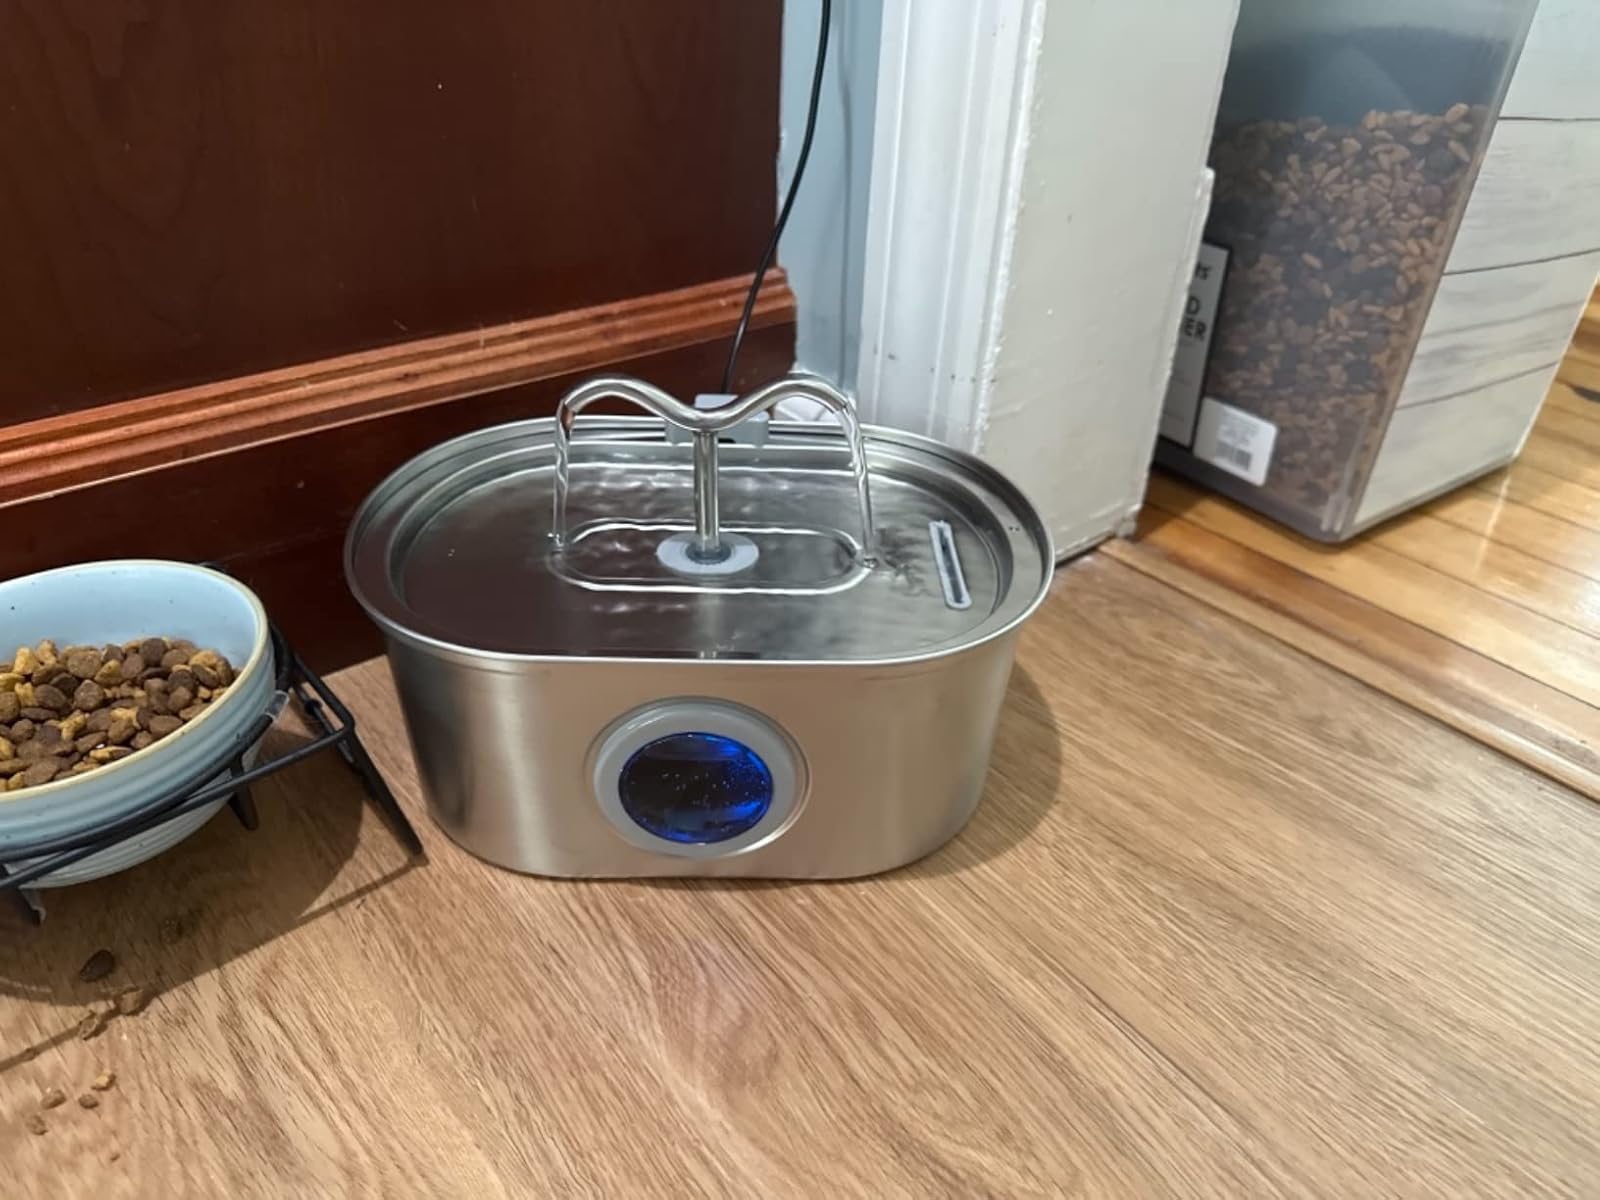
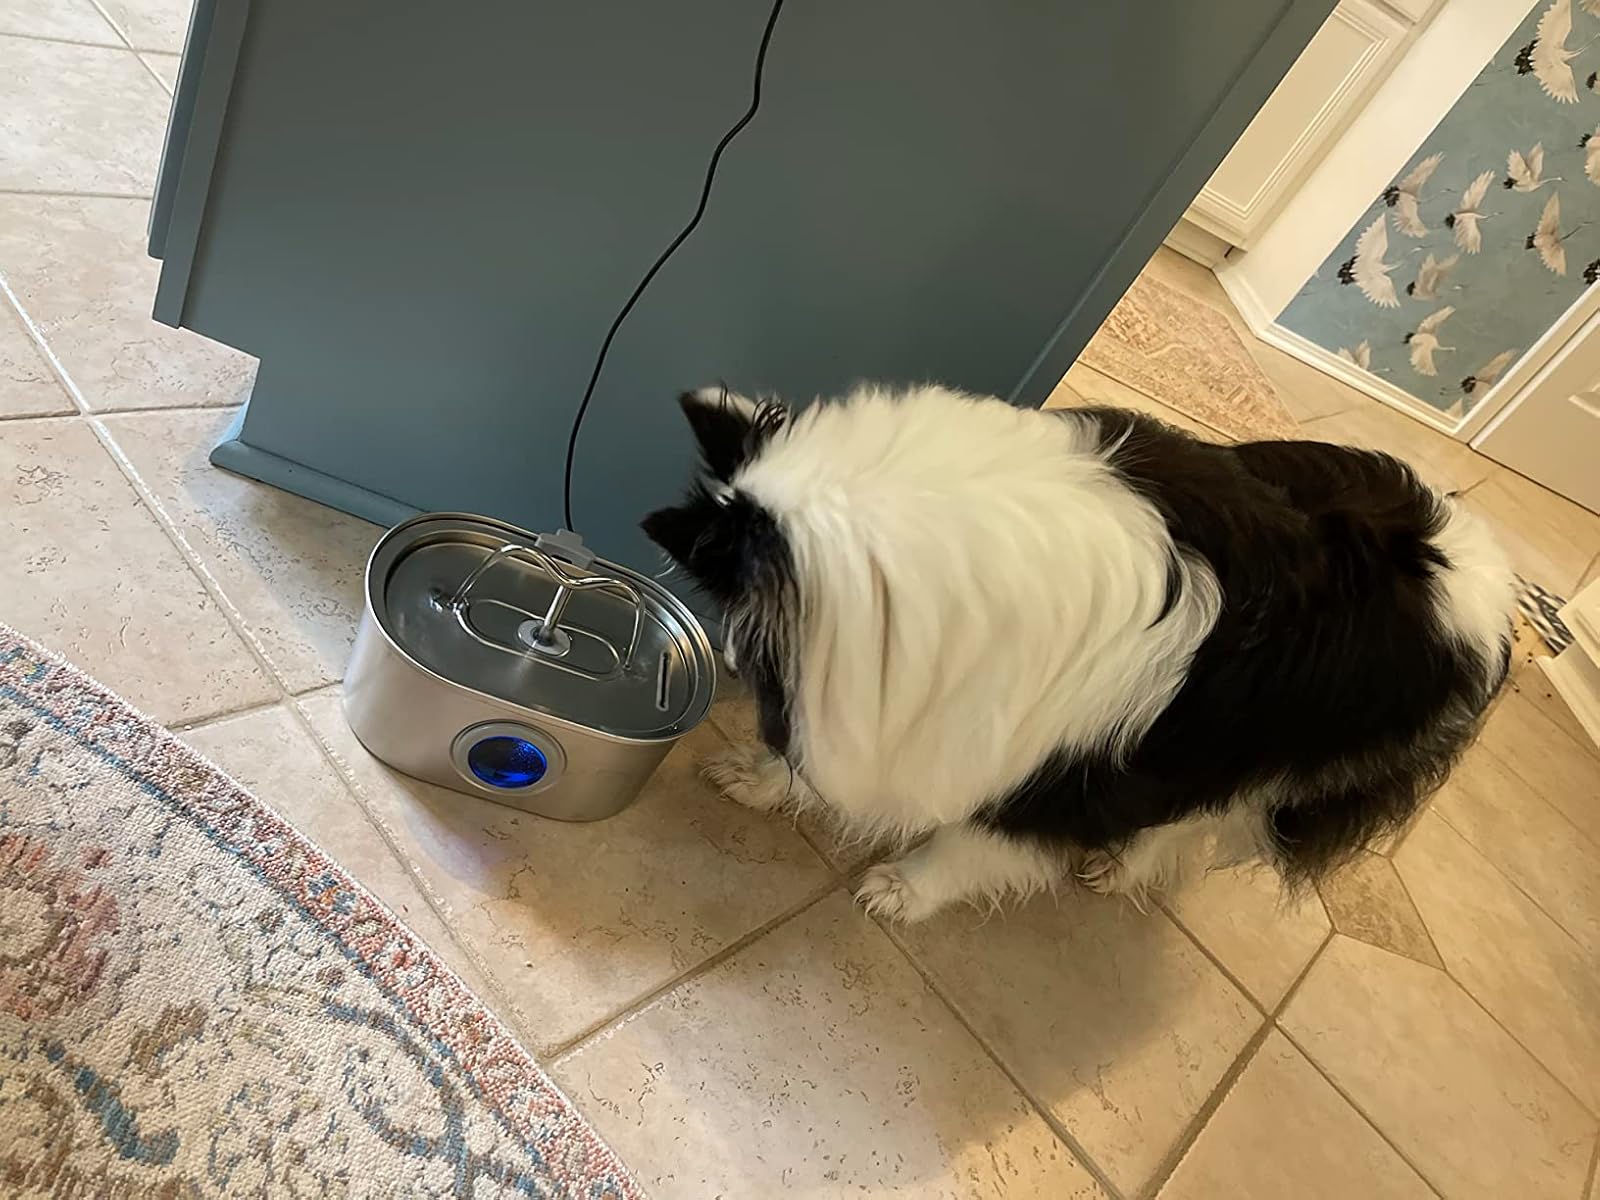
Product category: items_bowl
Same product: yes